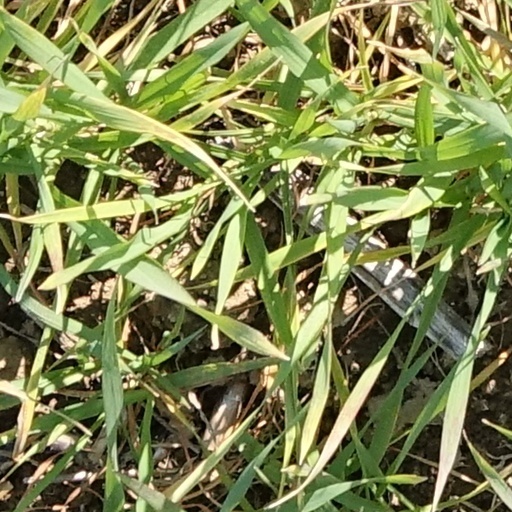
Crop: wheat